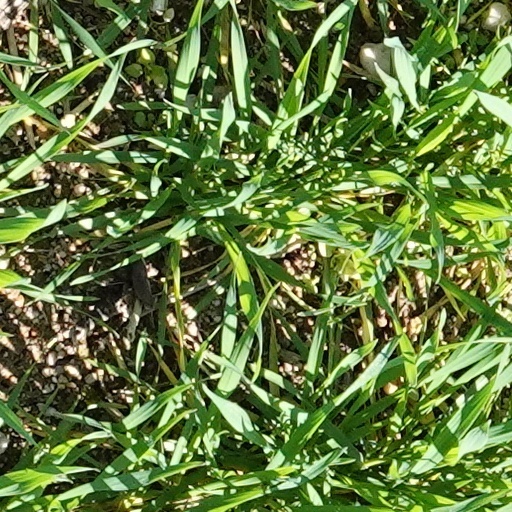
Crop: wheat